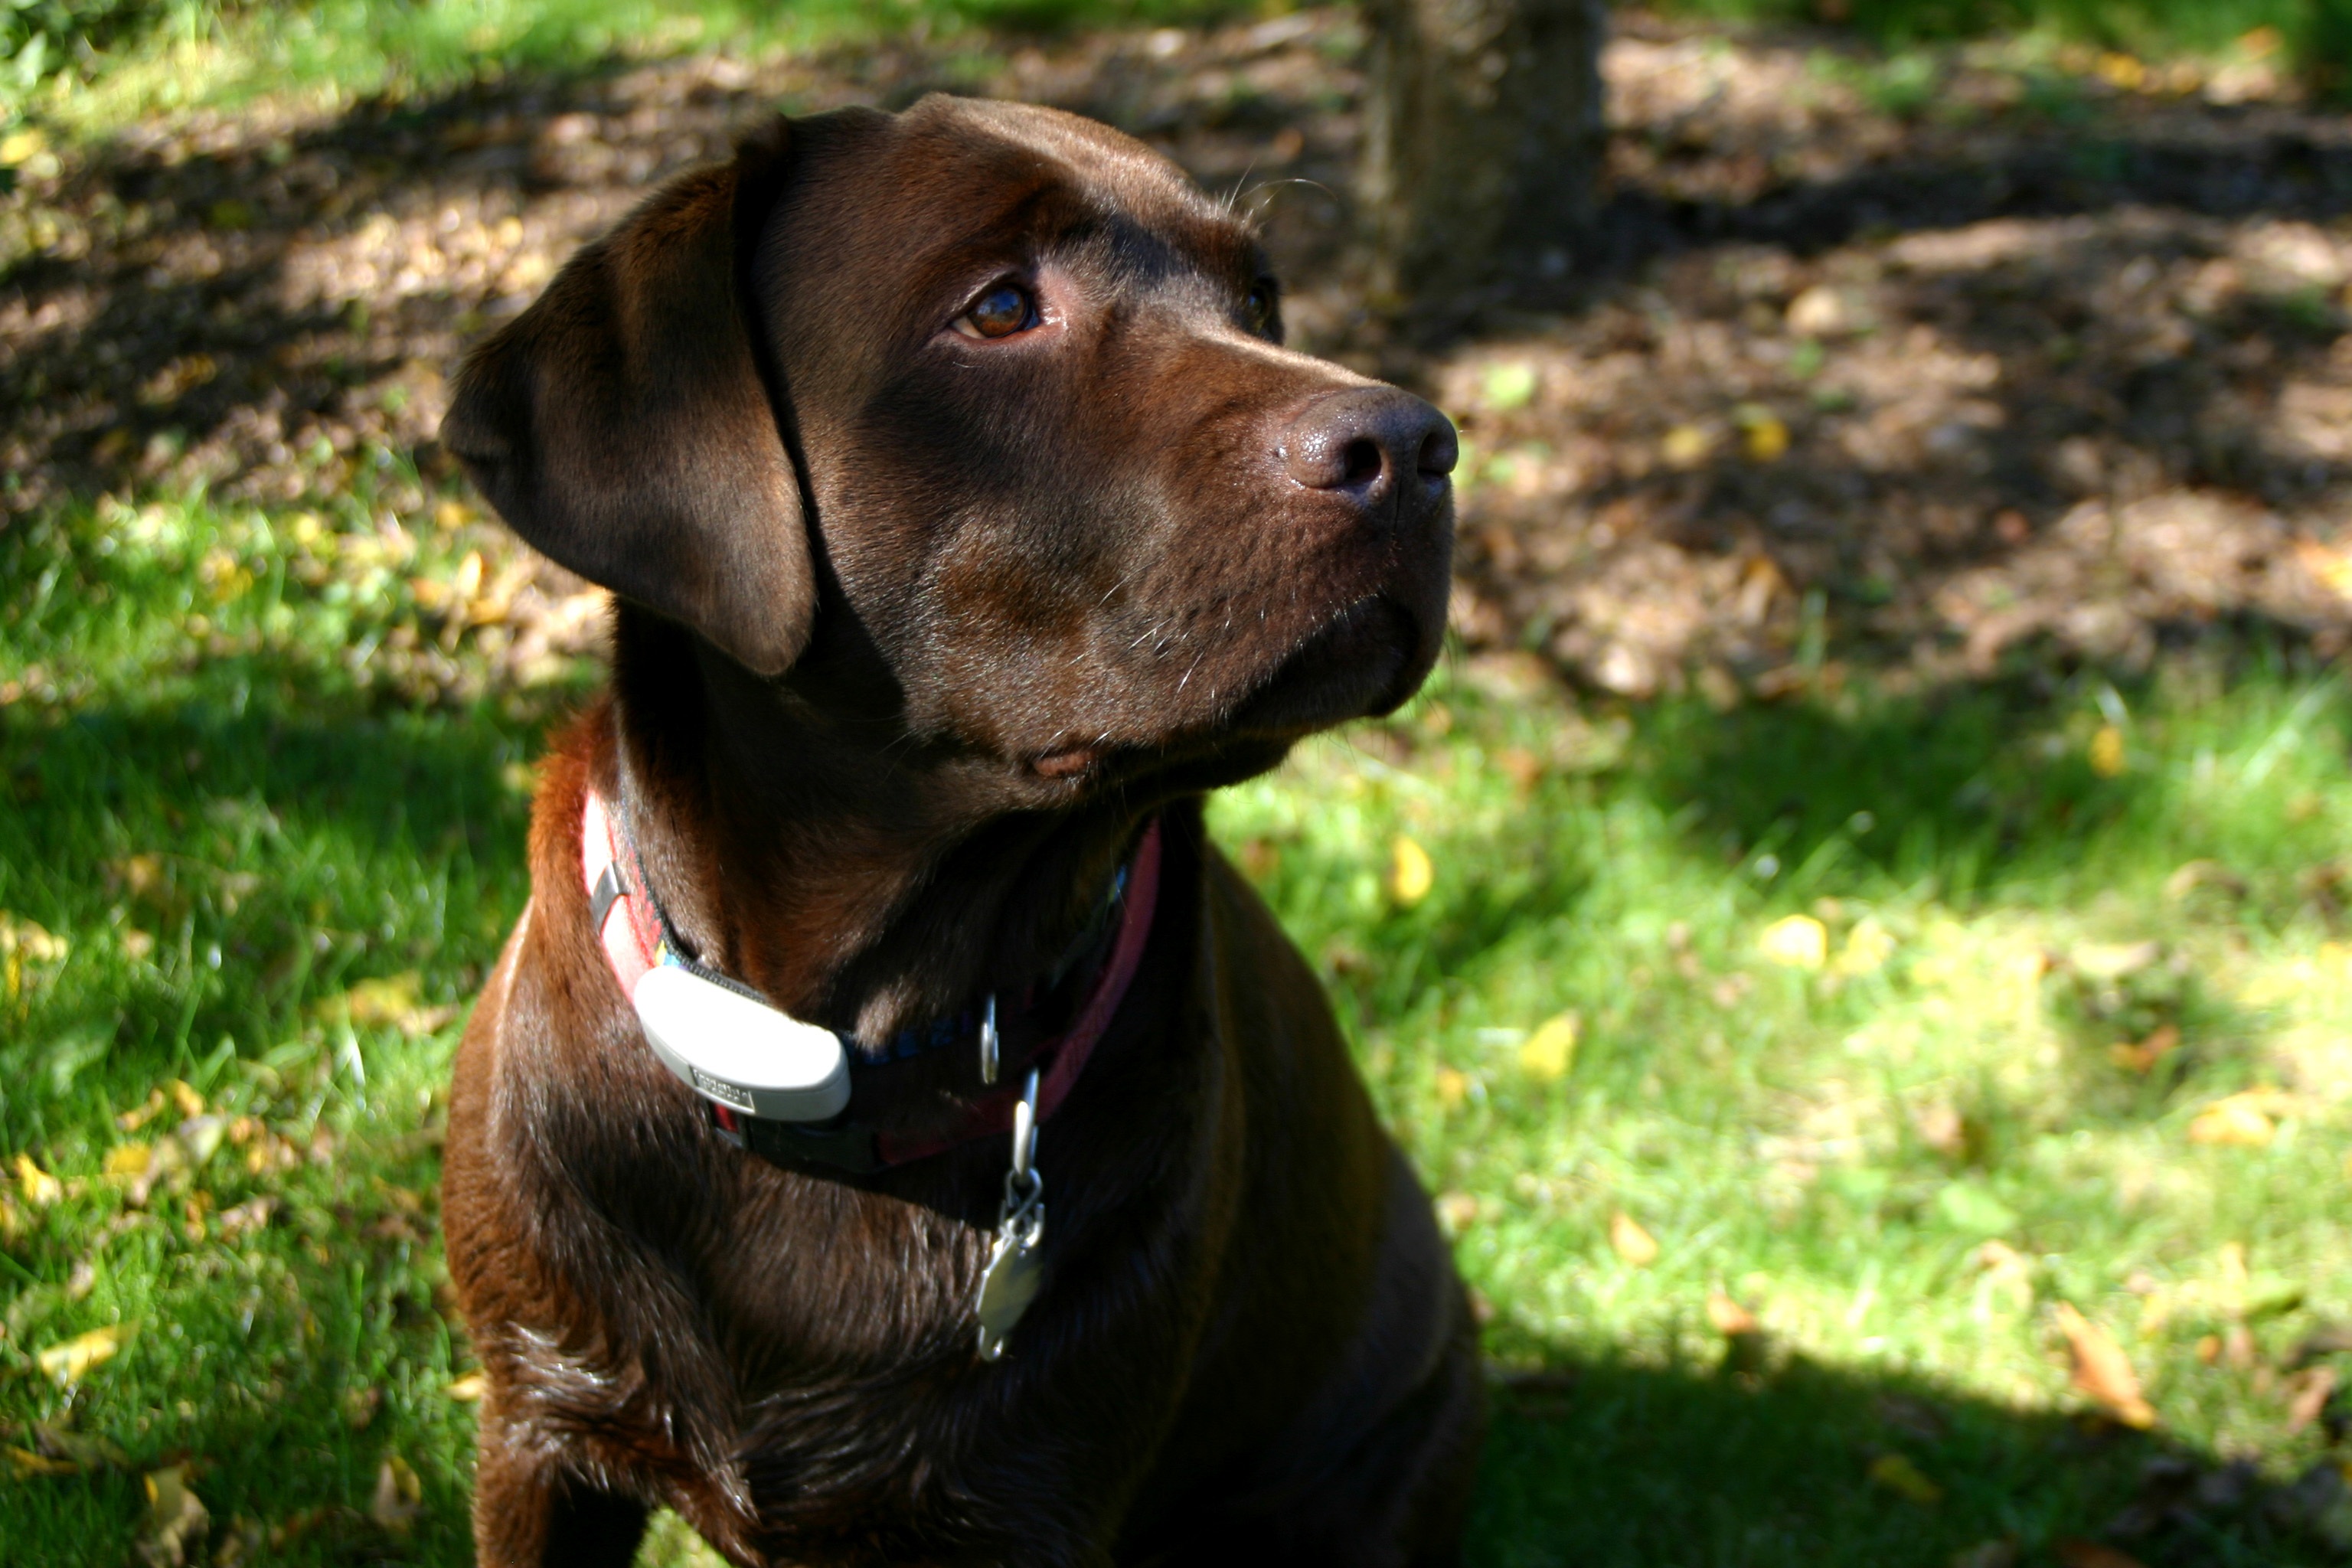
working, water, puppy, dog, canine, pet, portrait, sitting, brown, mammal, chocolate, birds, vertebrate, labrador retriever, front, hunting, retriever, dog like mammal